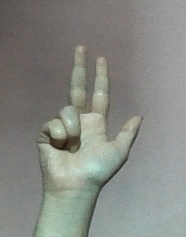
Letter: al